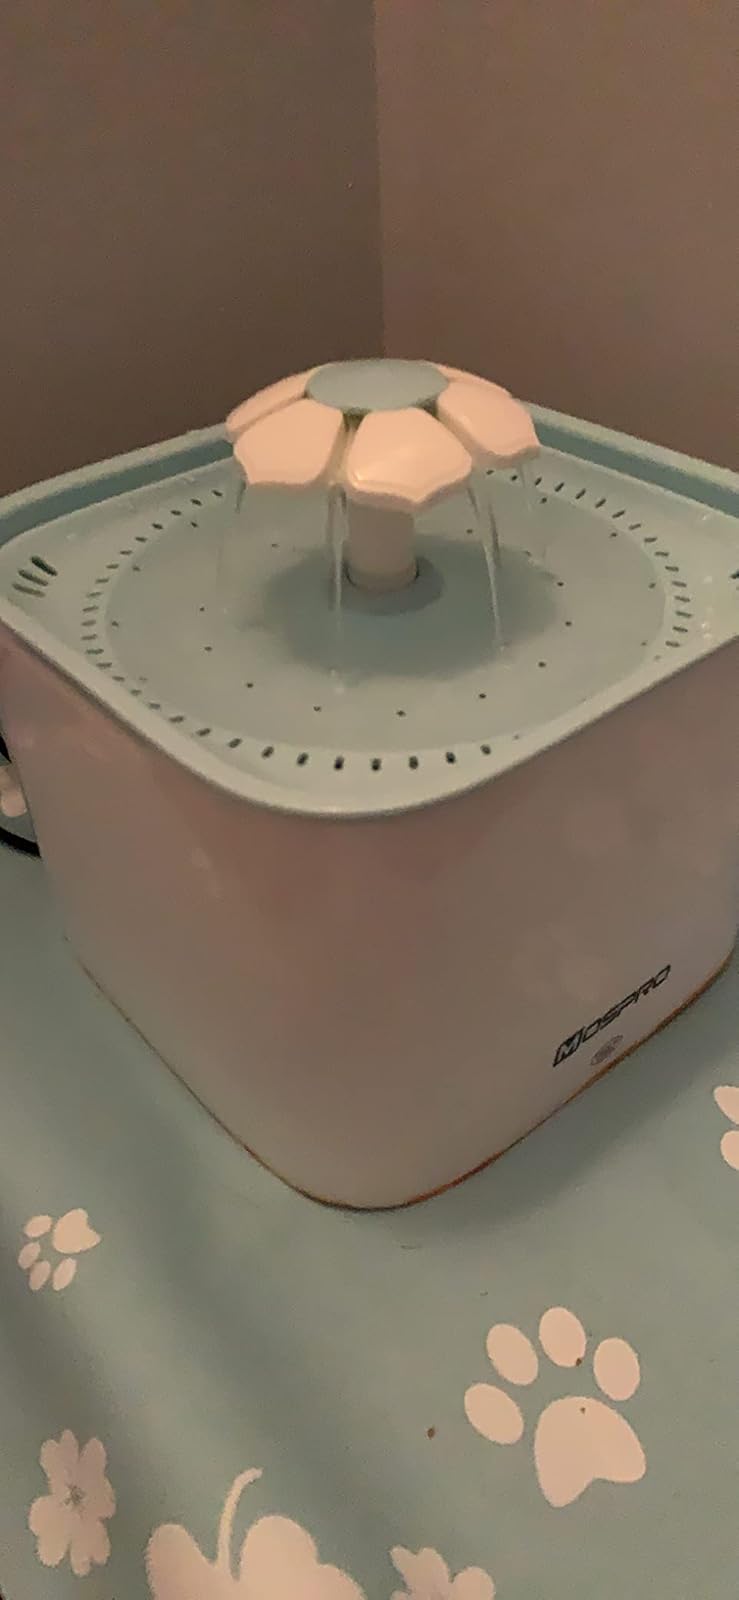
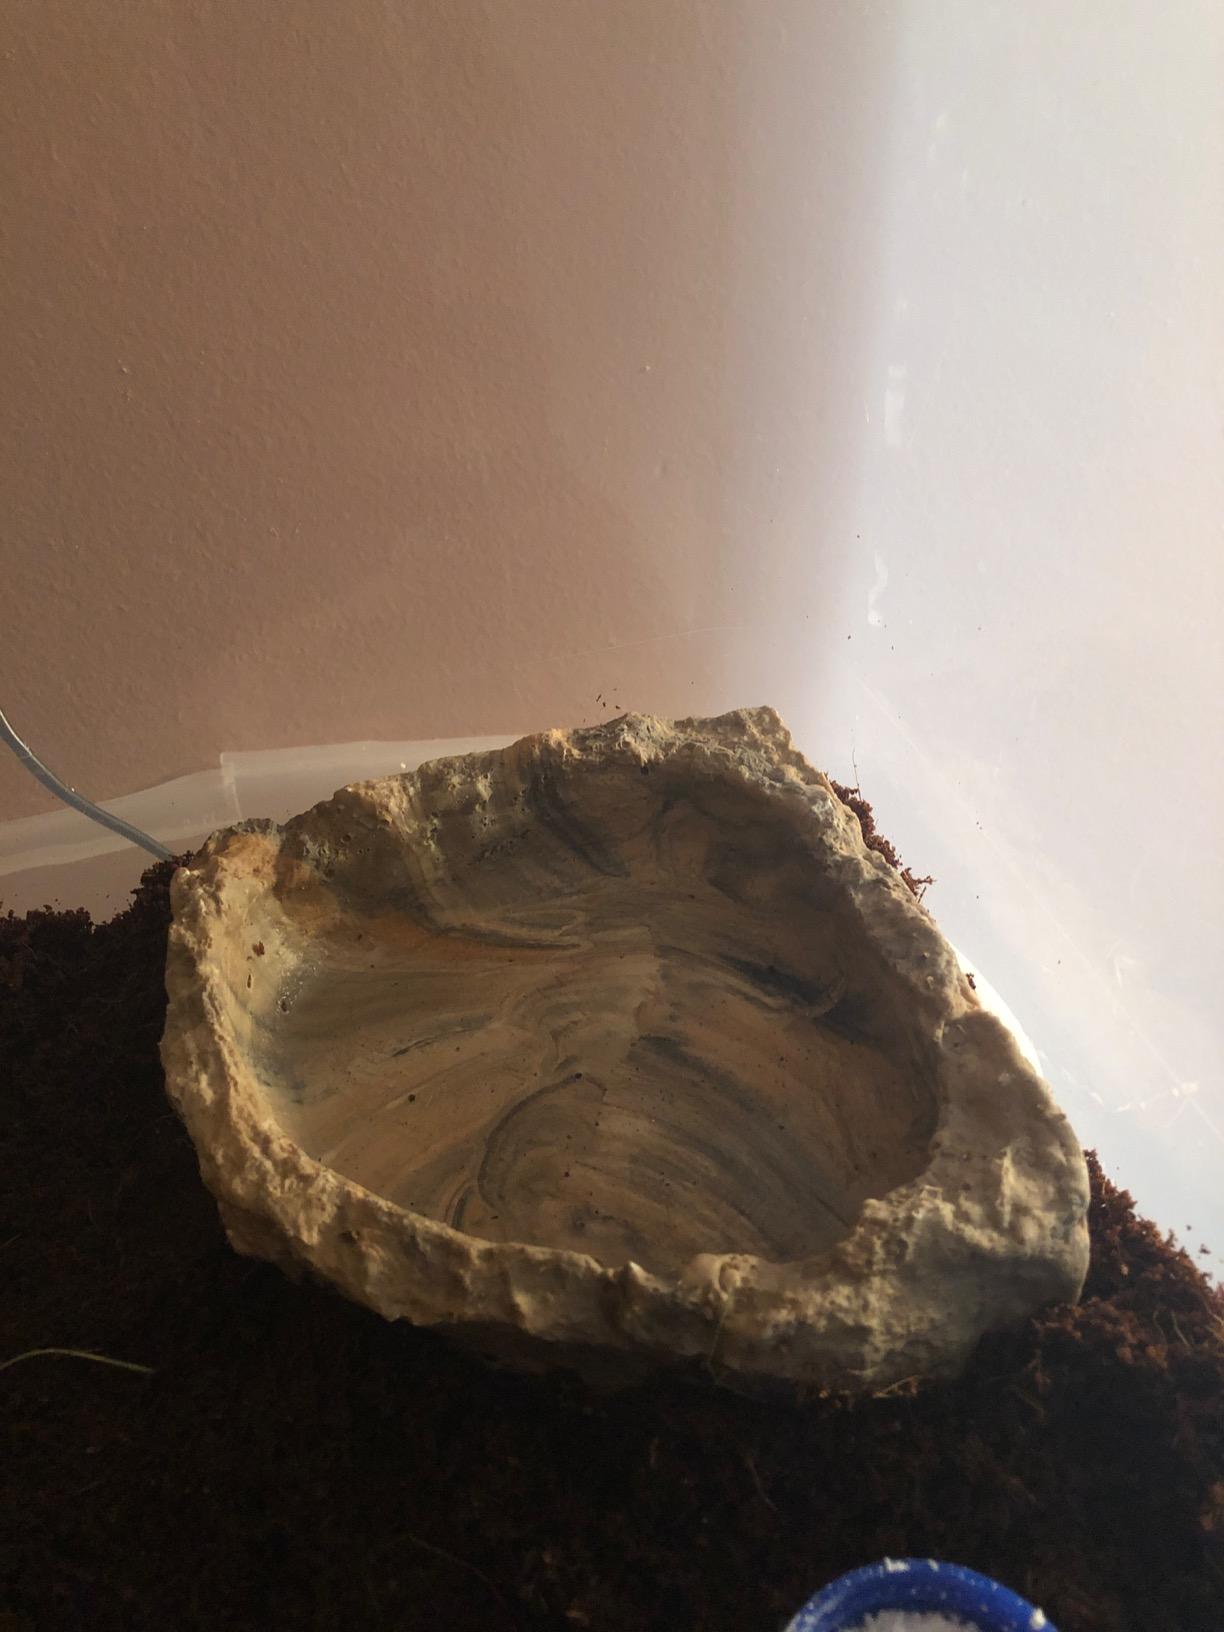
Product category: items_bowl
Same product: no